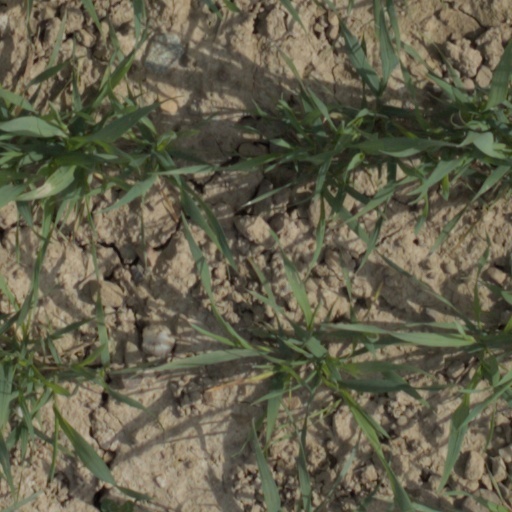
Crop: wheat